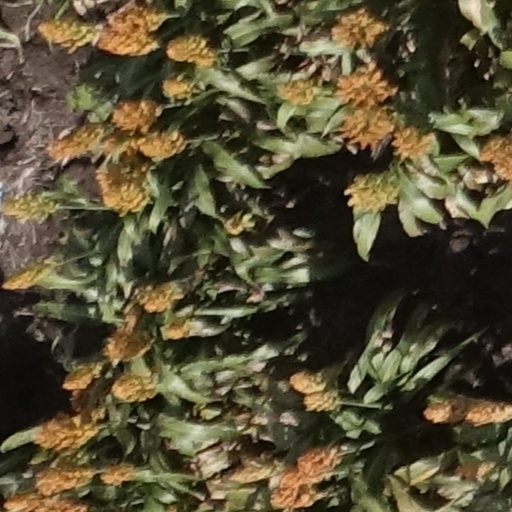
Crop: sorghum